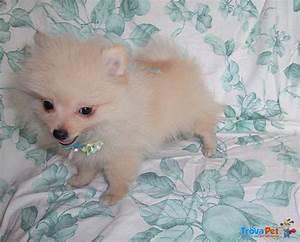
dog